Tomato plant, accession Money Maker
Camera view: horizontal (90 deg, fisheye); turntable rotation: 120 degrees
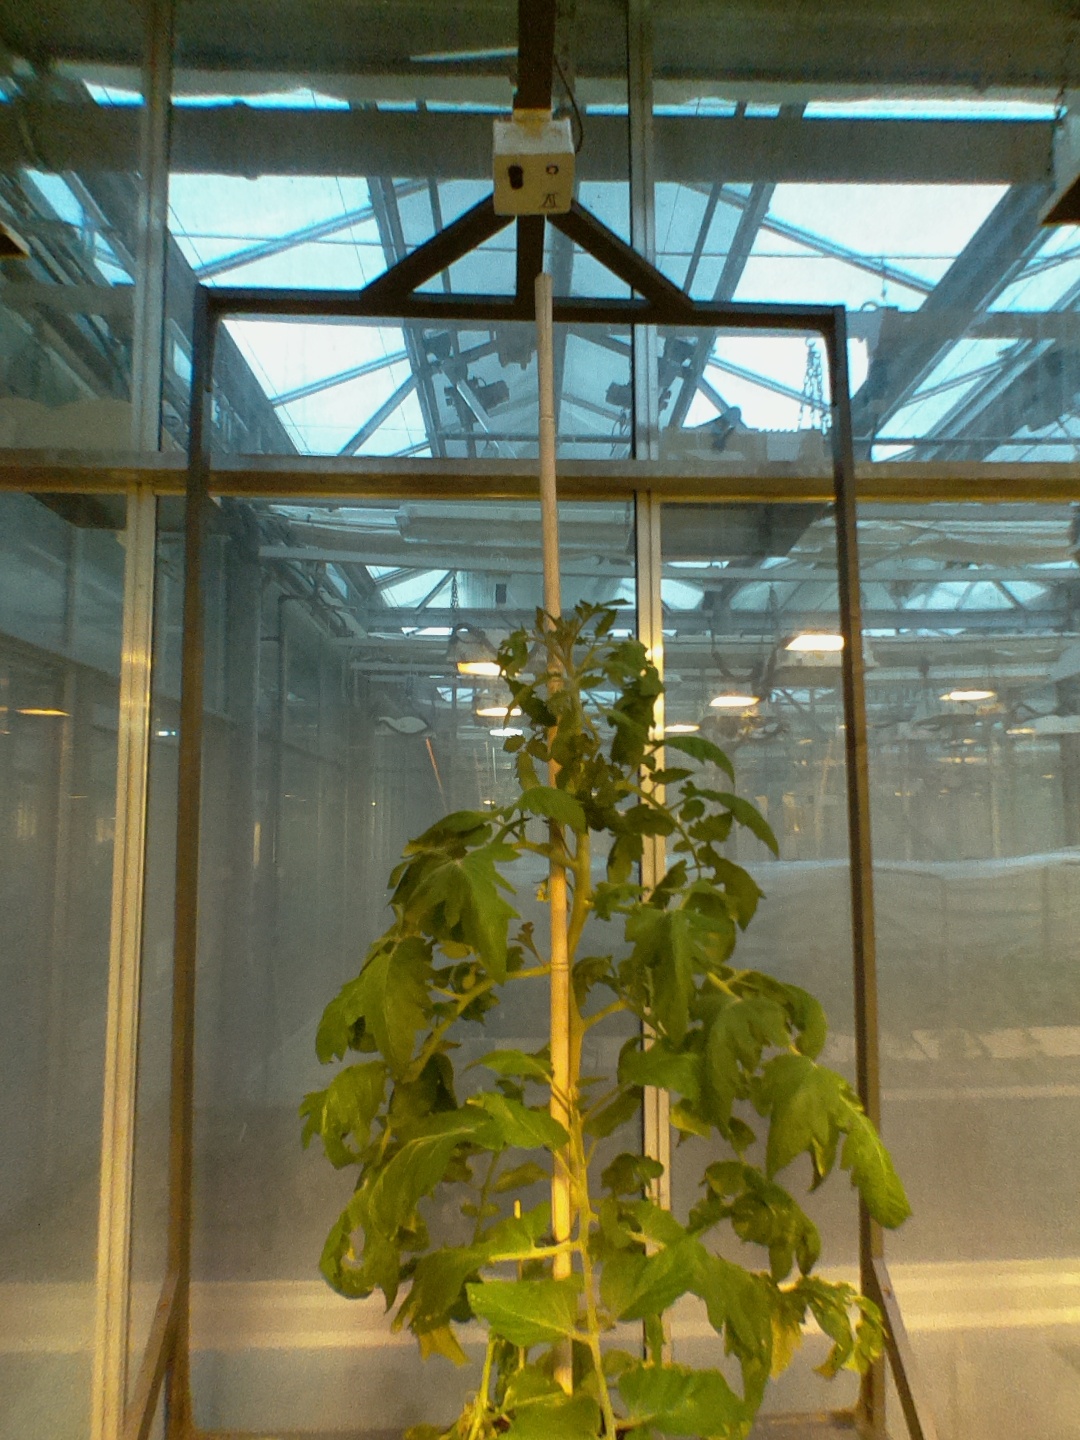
BBCH growth stage 69: End of flowering, 90%-100% of flowers open, more petals falling